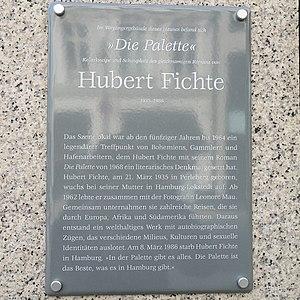
Hubert Fichte est un écrivain et un ethnologue allemand, membre du Groupe 47. Après la guerre, dans son enfance et sa jeunesse, Fichte fait du théâtre sur plusieurs scènes de Hambourg. Sa première publication en 1963 est un recueil de récits intitulé Aufbruch nach Turku. Fichte acquiert une grande réputation à travers ses quatre romans suivants, tous aux sujets autobiographiques: Das Waisenhaus, Die Palette, Detlevs Imitationen ‹Grünspan› et Versuch über die Pubertät. Outre ses propres œuvres littéraires, Fichte mène et publie une série d'interviews, notamment dans le quartier rouge de Hambourg-Sankt Pauli et avec Jean Genet. De plus en plus, il se consacre aux questions d'ethnologie, en particulier d'Amérique centrale et d'Amérique du Sud. Il publie les résultats de ces études avec des photographies de son partenaire Leonore Mau. Son grand projet de 19 volumes, Geschichte der Empfindlichkeit, reste inachevé. À partir de 1987, les parties achevées par Fichte sont publiées sous forme de fragments.